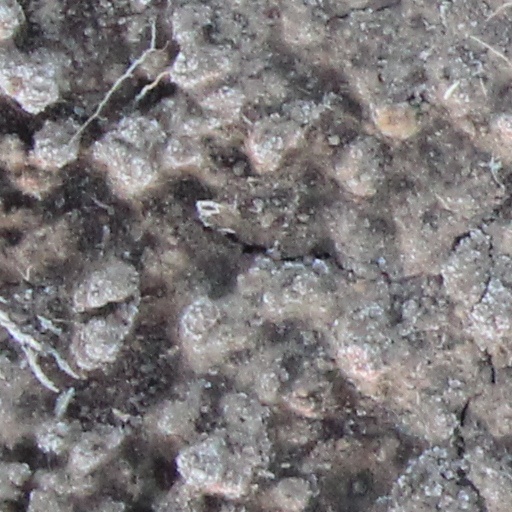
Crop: wheat